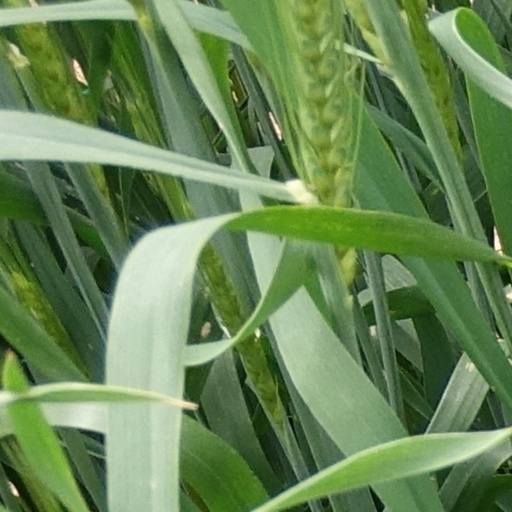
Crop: wheat